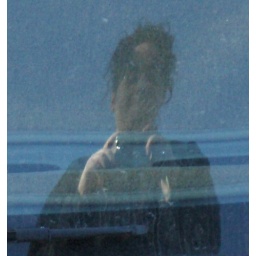
Self portrait taken in the reflection of the windsheild of a car from the roof of a house. Nice.